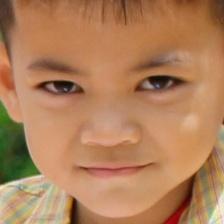
Label: faces